James Gardner (surveyor)

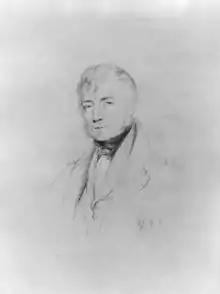
Gardner was chief assistant to Captain Thomas Colby from 1819

Colonel William Mudge appointed Gardner as a surveyor in 1808, on the recommendation of civil engineer John Rennie.